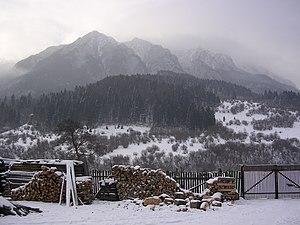
Les phénomènes météorologiques extrêmes sont les aléas constitutifs du risque climatique. En Roumanie, ces phénomènes sont étroitement liés aux orages électriques, aux désertifications, aux pluies torrentielles, aux tempêtes de neige ou à d'autres manifestations météorologiques, moins fréquentes, aussi bien qu'aux activités anthropiques.